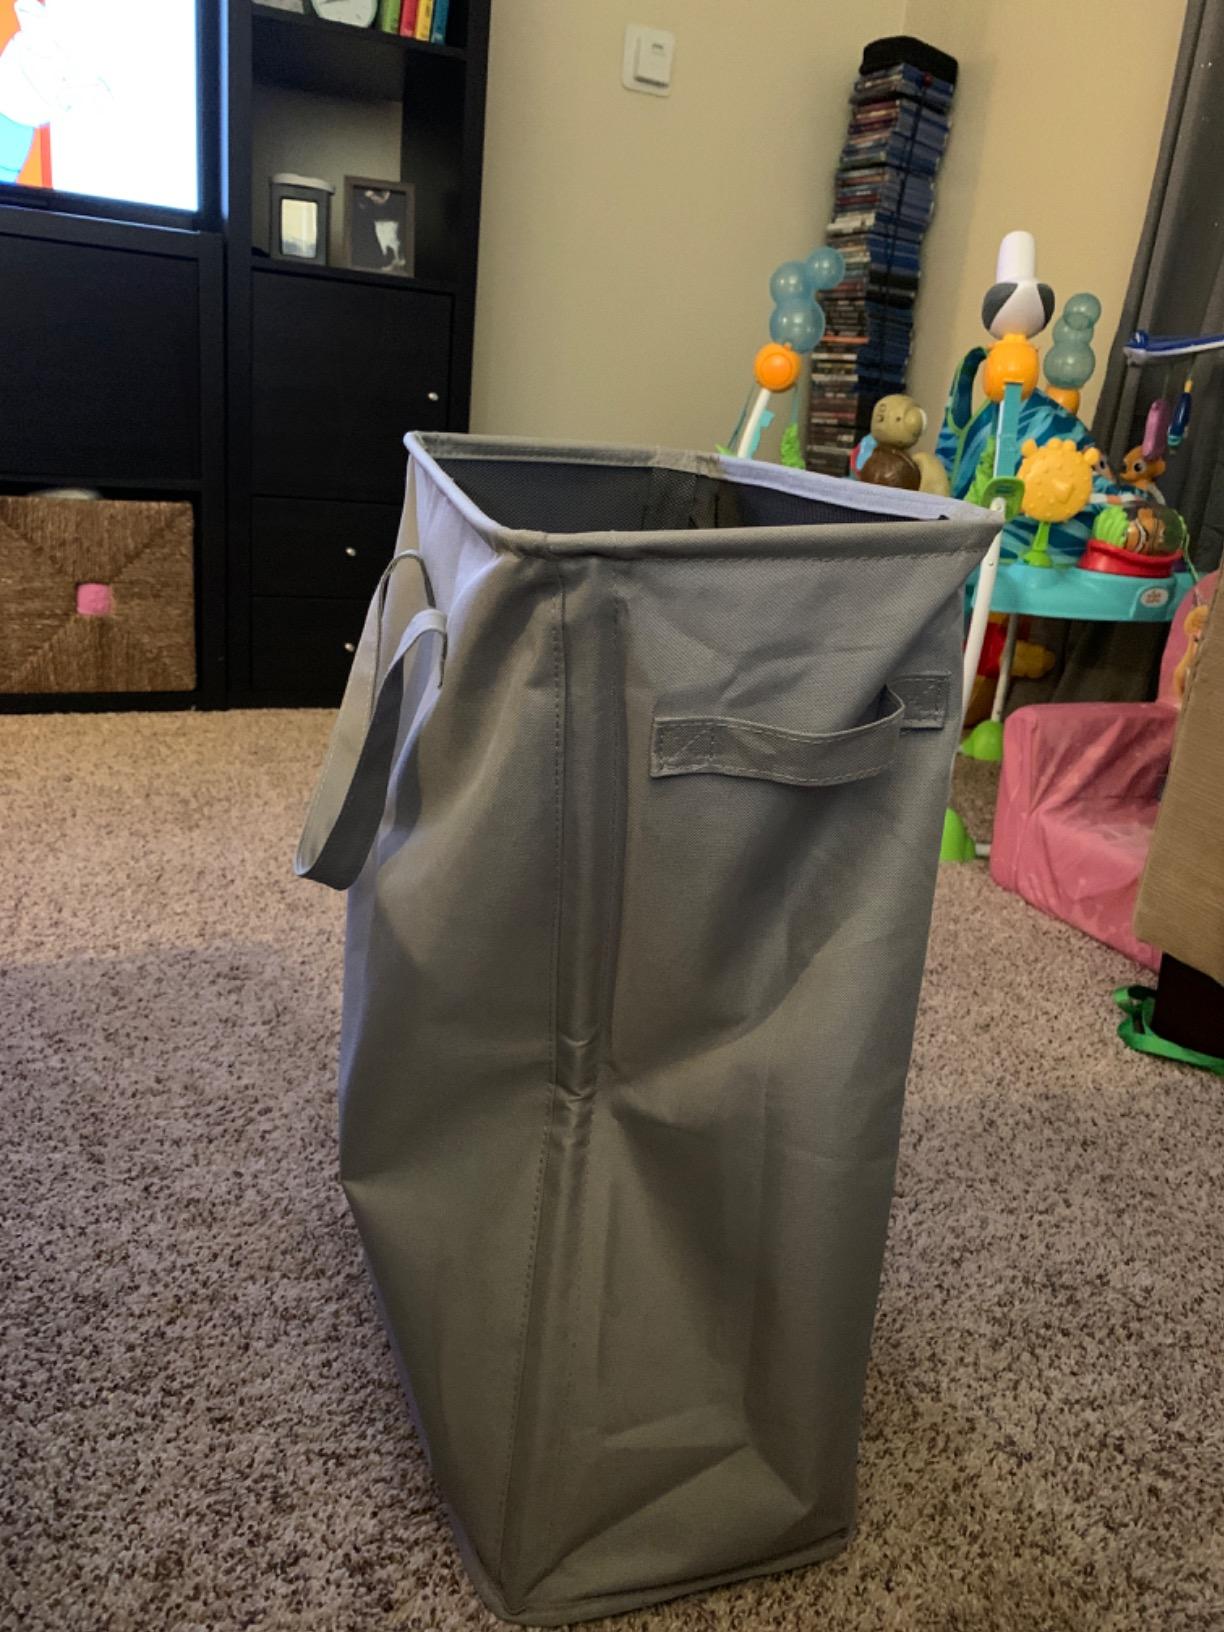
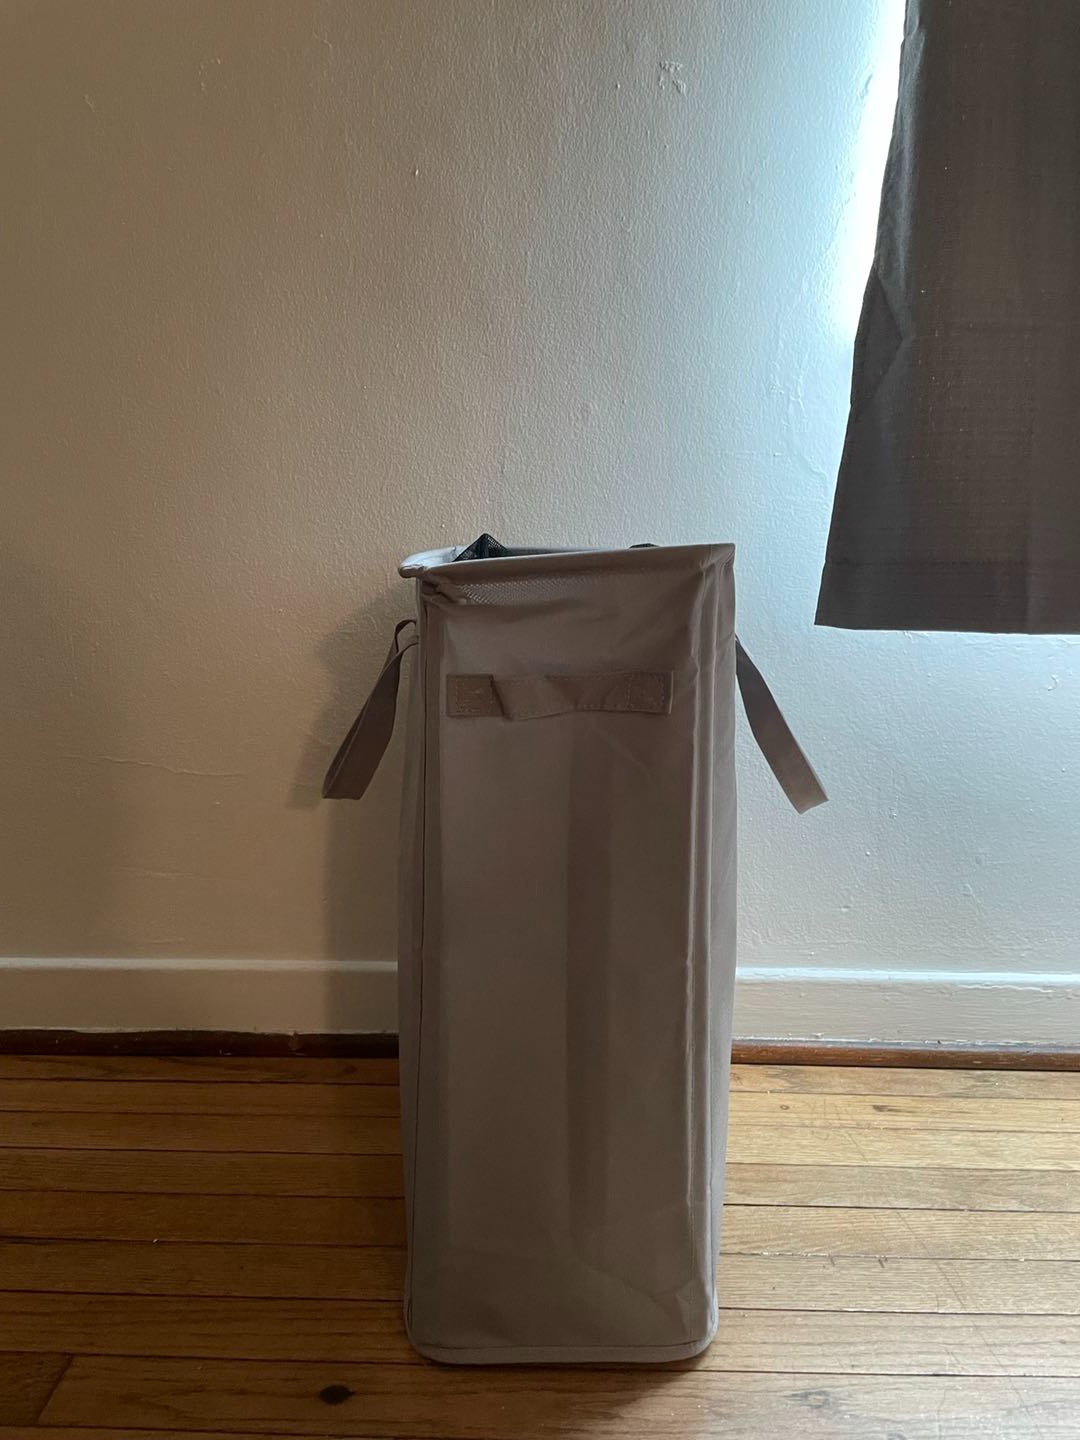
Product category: items_hamper
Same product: yes